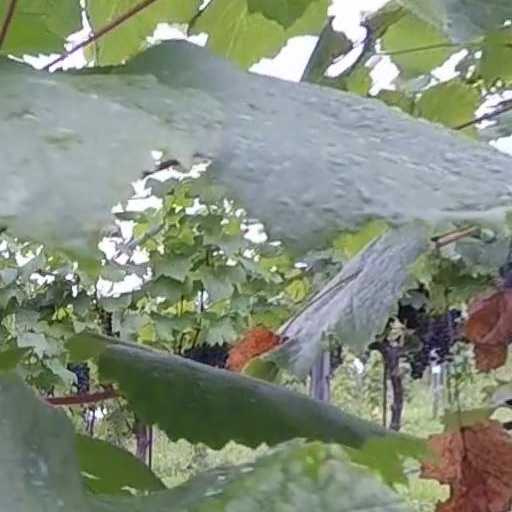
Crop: grape